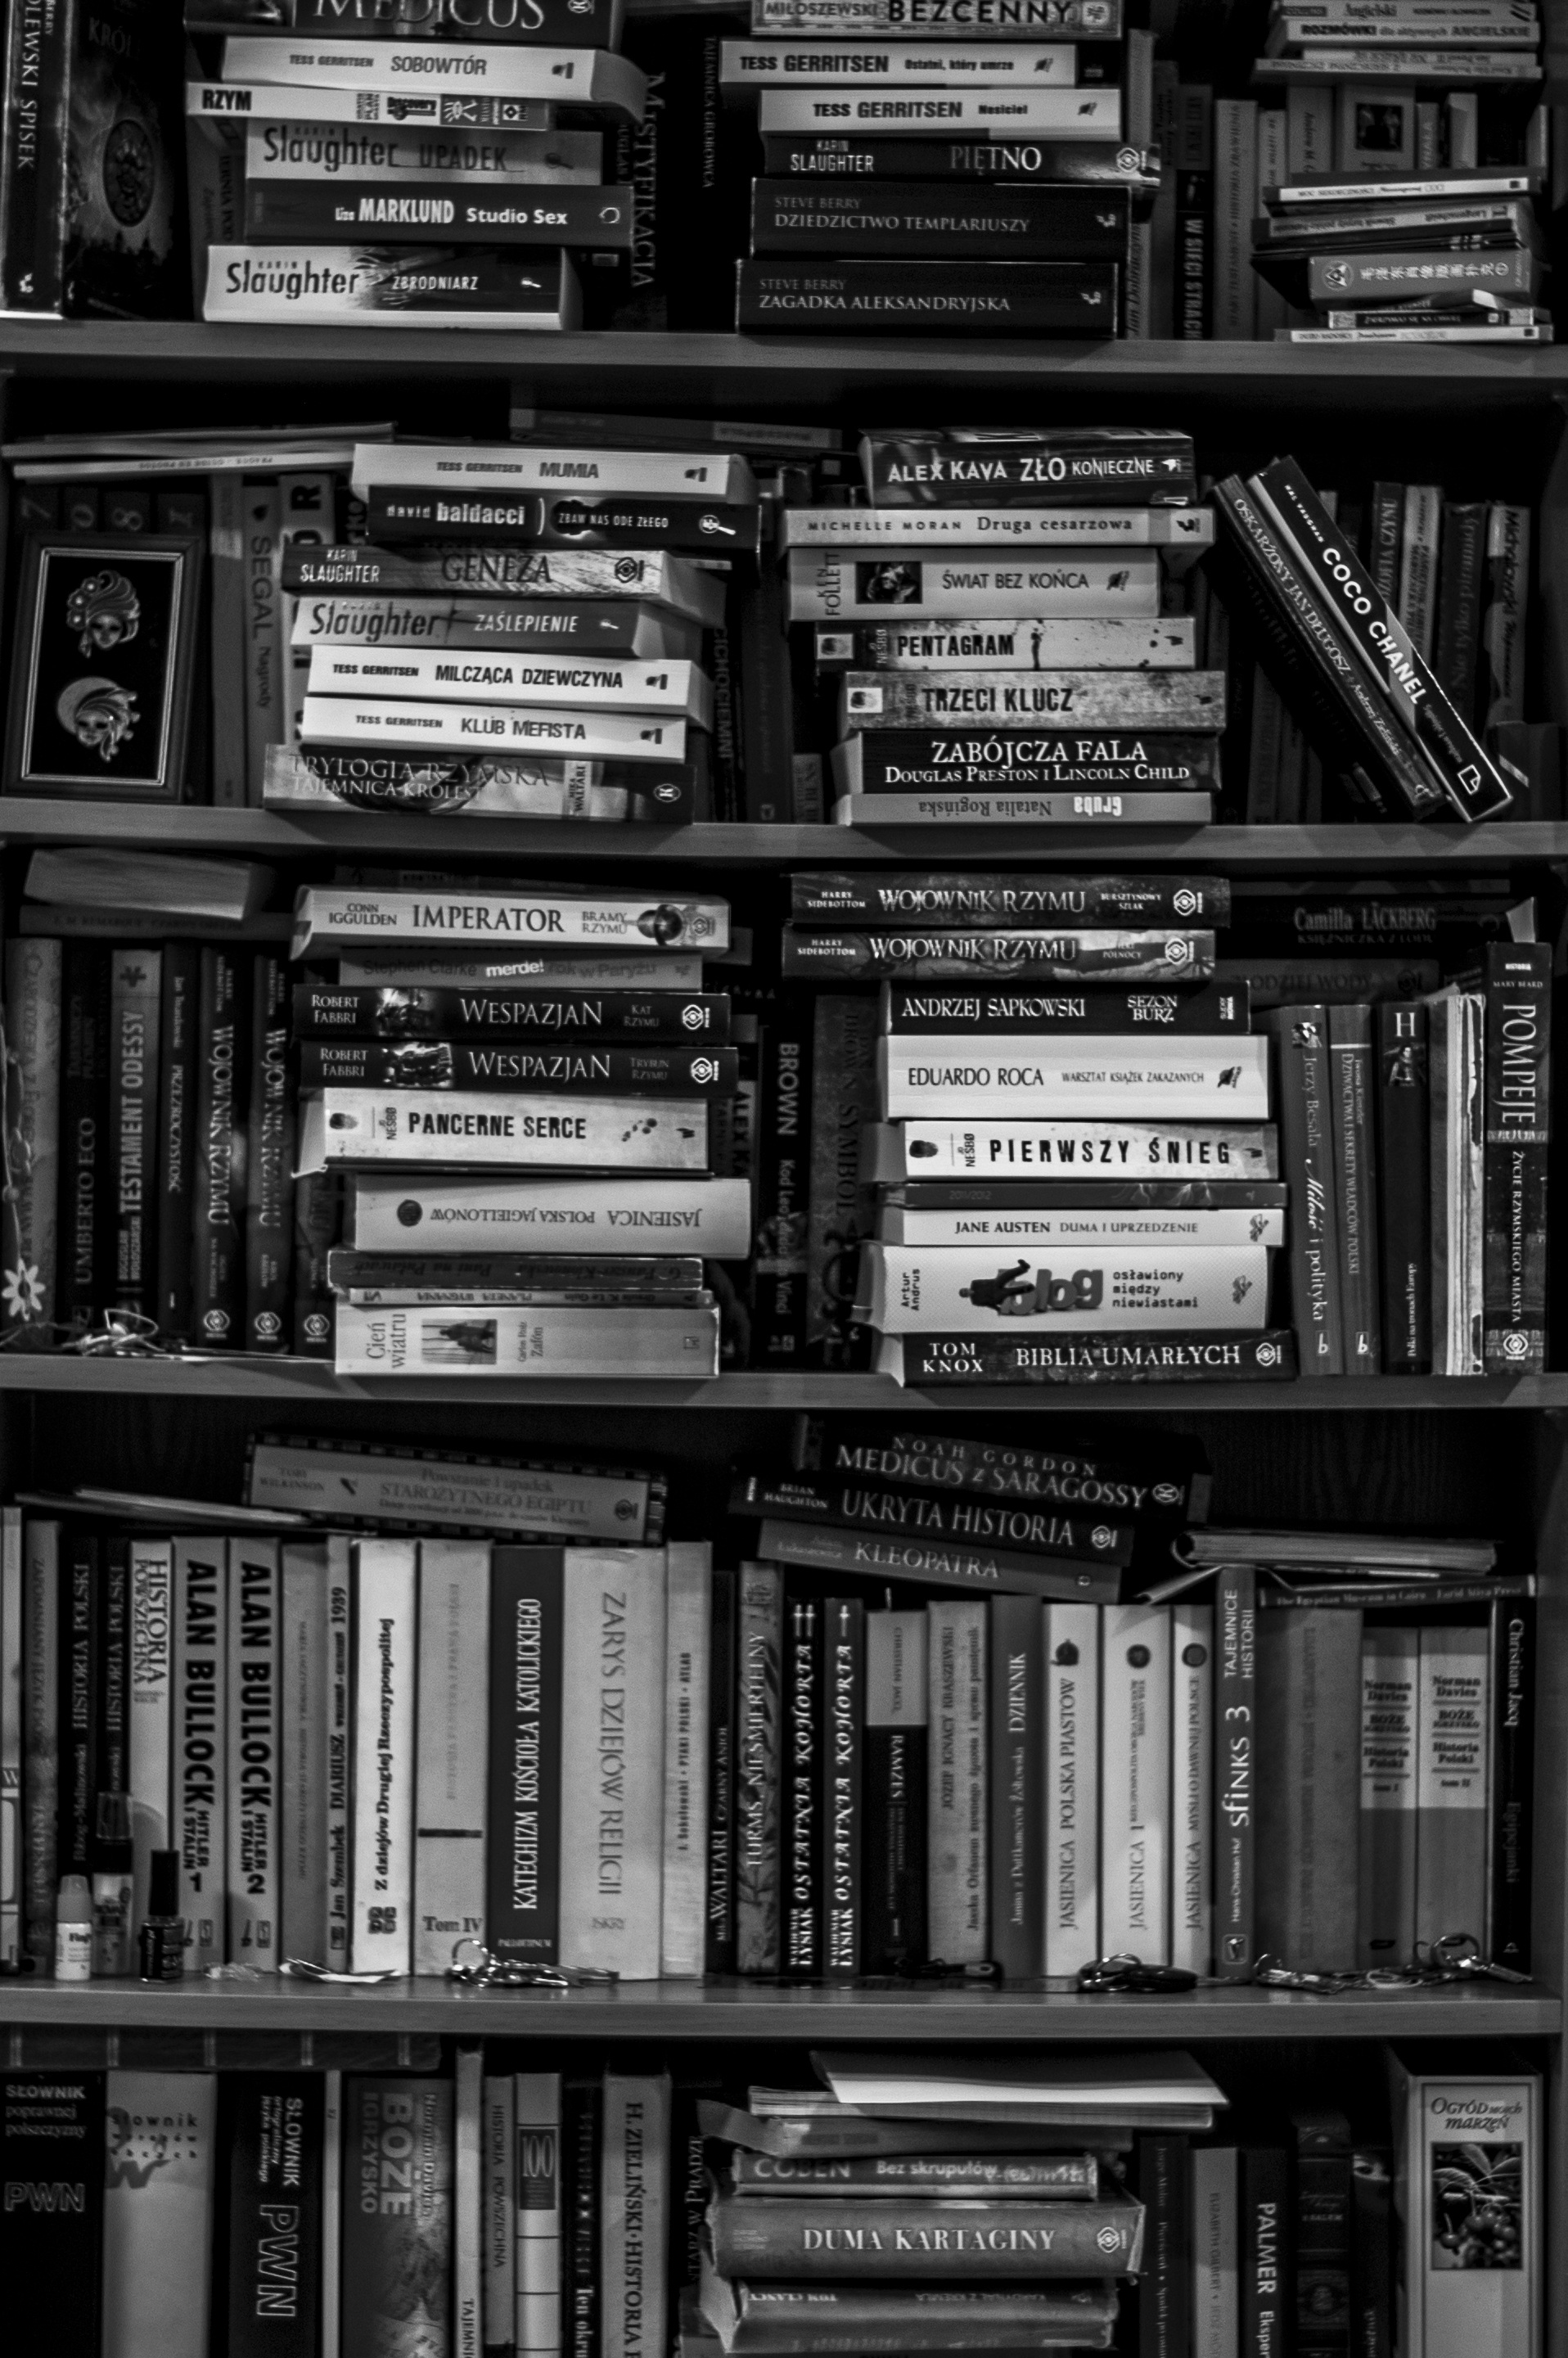
black and white, white, black, monochrome, bookshelf, education, library, books, school, information, monochrome photography, personal computer hardware, bookstand